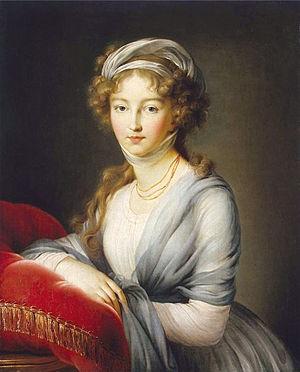
La liste des grandes-duchesses et des princesses de Russie regroupe les descendantes en ligne agnatique des empereurs de Russie ainsi que les épouses de leurs descendants mâles.
Cet article dresse la liste des épouses des grands princes, tsars et empereurs de Russie, elles-mêmes titrées grandes-princesses, tsarines et impératrices de Russie. Les épouses des grands princes de Kiev et de Vladimir ne sont pas listées ici en raison de la rareté des sources.
Louise Augusta de Bade, appelée Élisabeth Alexeïevna après sa conversion à l'orthodoxie, née le 24 janvier 1779 à Karlsruhe et morte le 16 mai 1826 à Beliov, est une princesse allemande devenue impératrice de Russie par son mariage avec Alexandre Iᵉʳ de Russie.